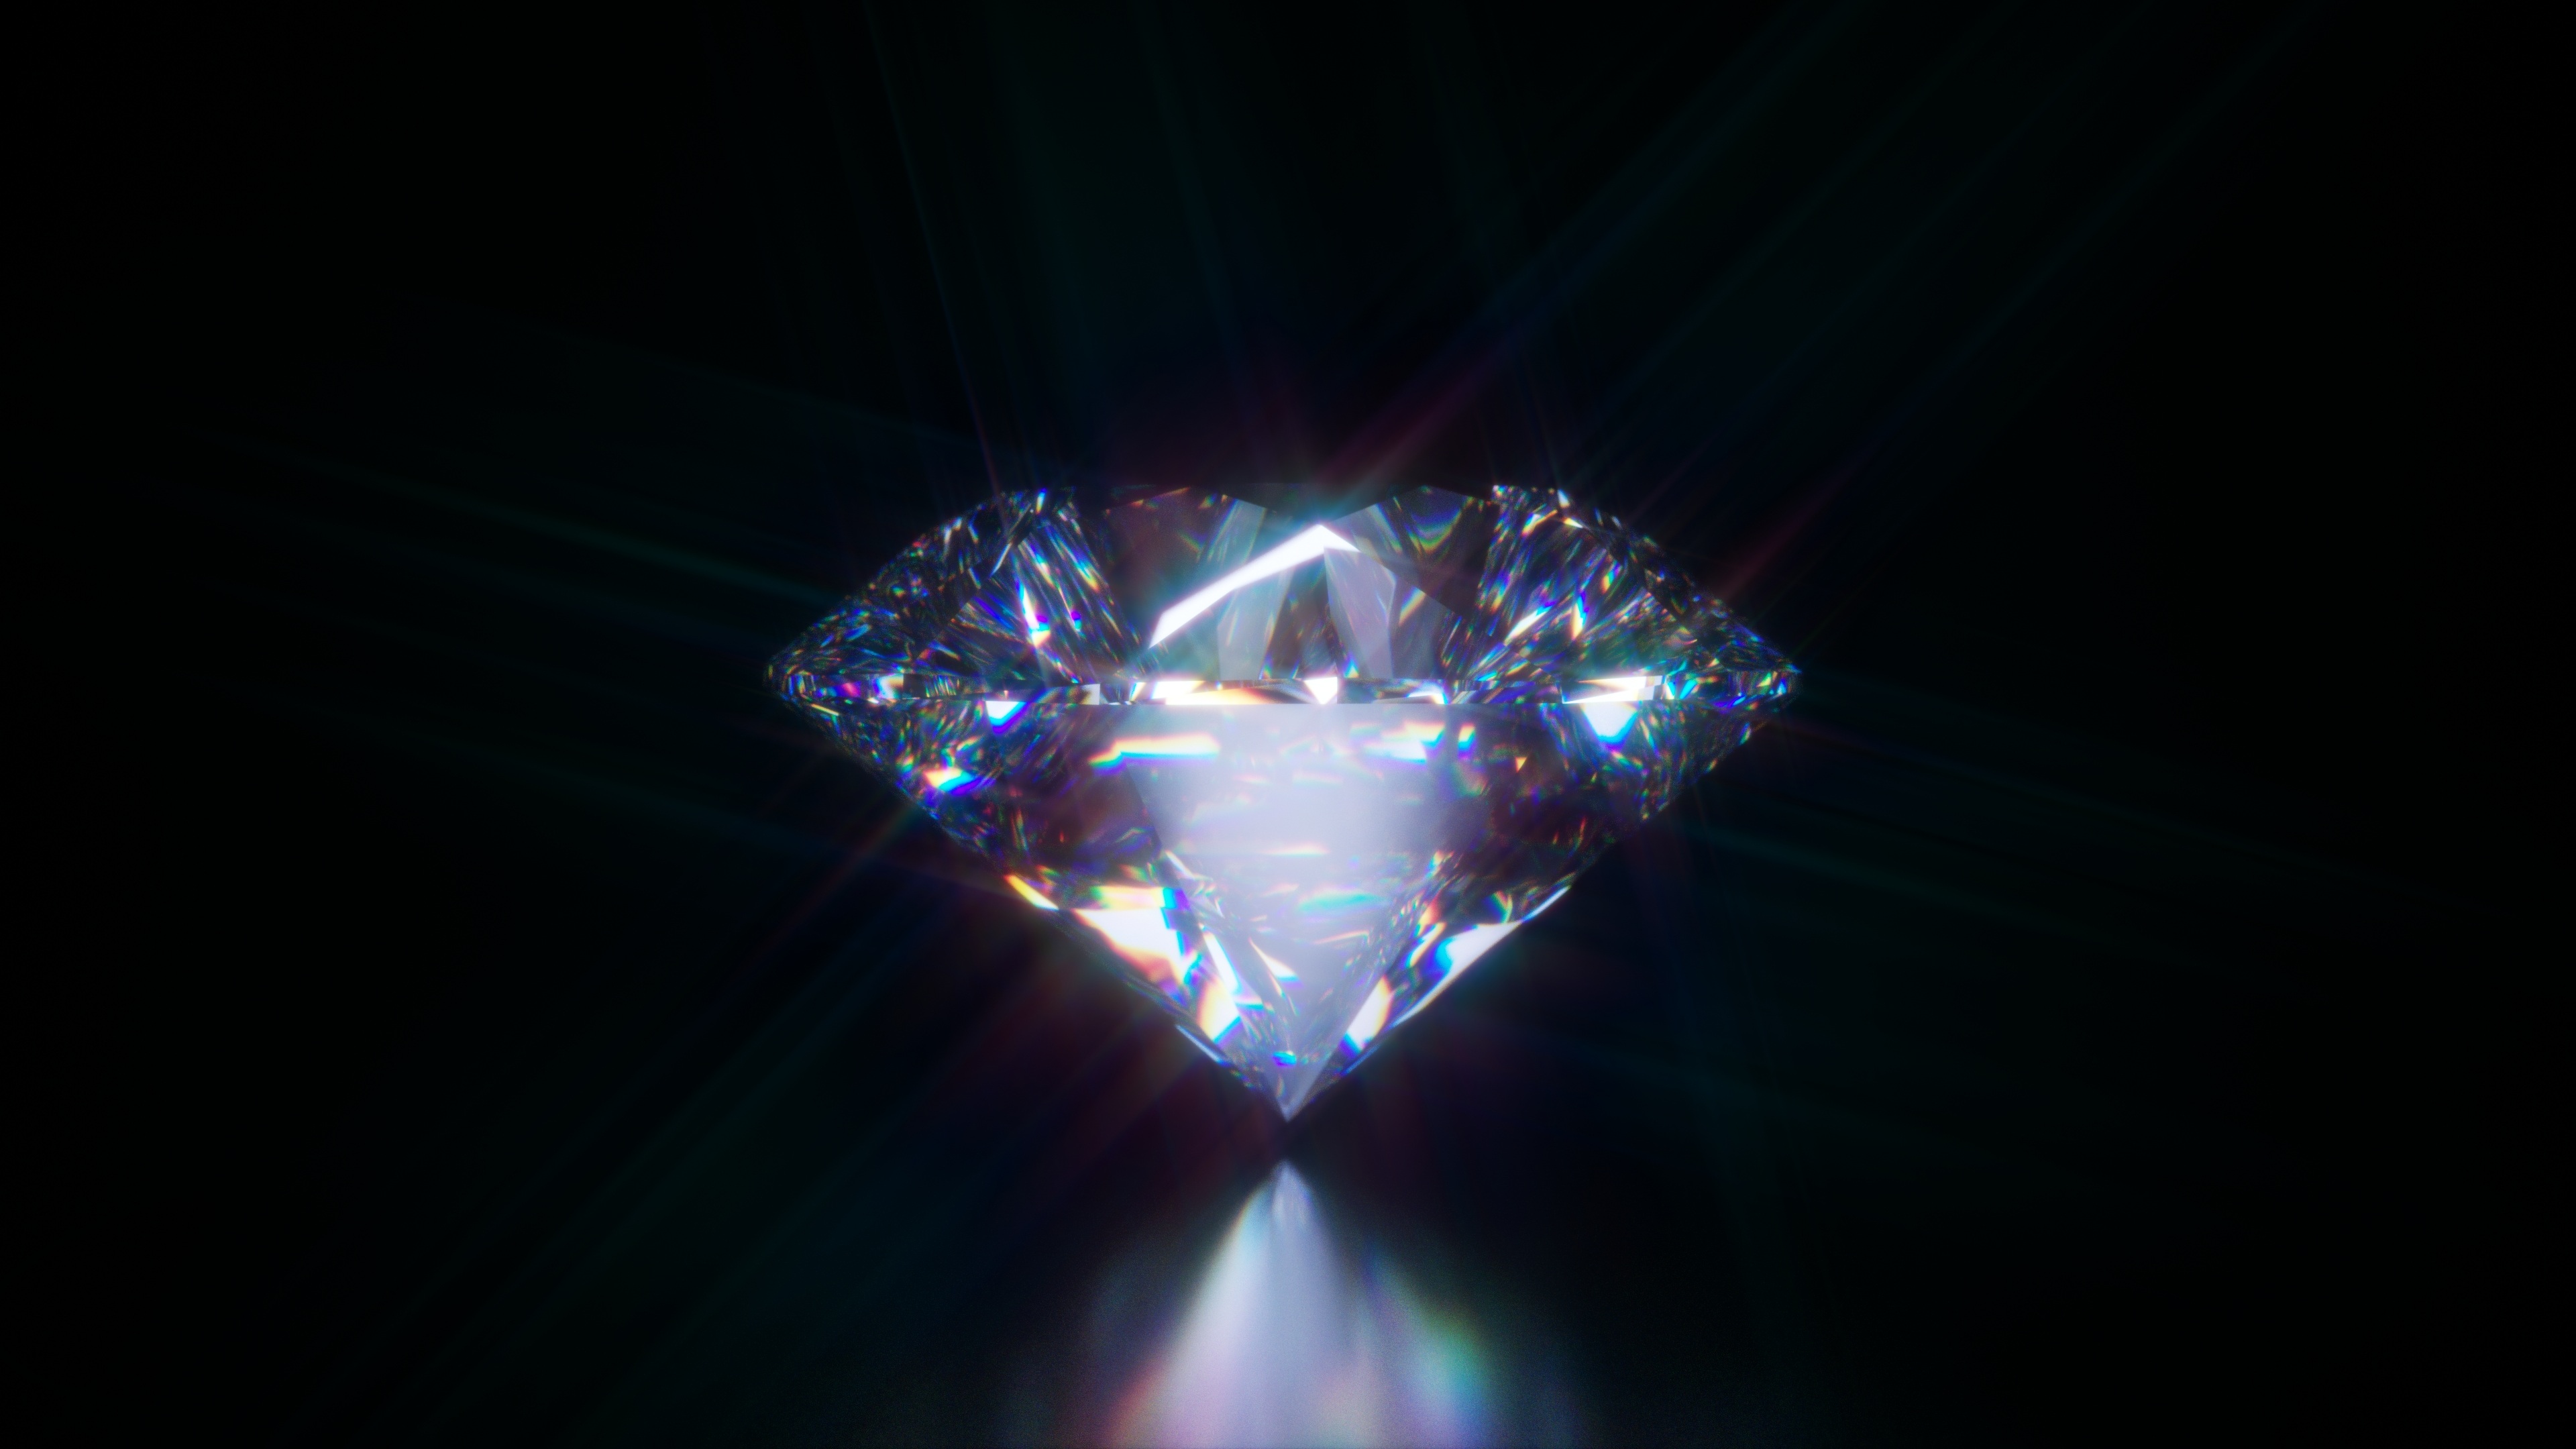
light, sunlight, sparkler, reflection, darkness, lighting, laser, circle, sparkle, forever, jewel, luxury, sphere, 3d, expensive, diamond, shape, gemstone, glisten, carat, macro photography, royalty free, round brilliant cut, carbon allotrope, hard mineral